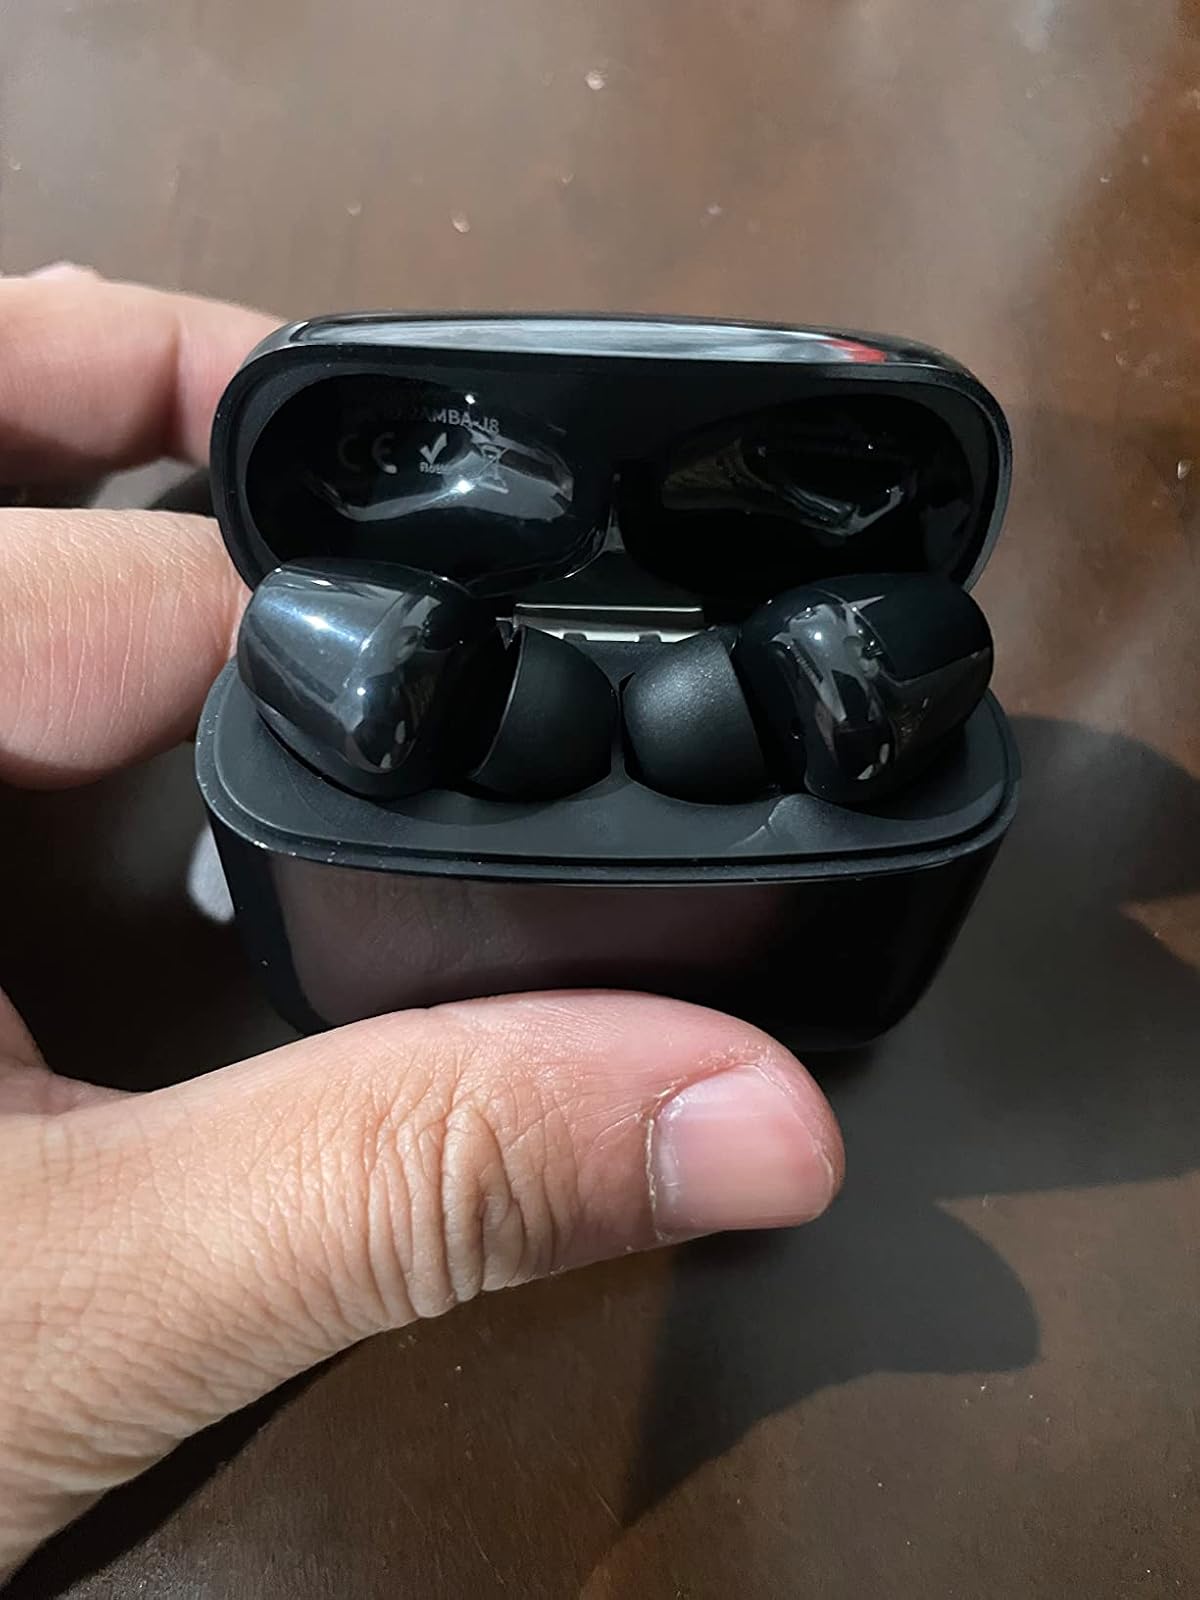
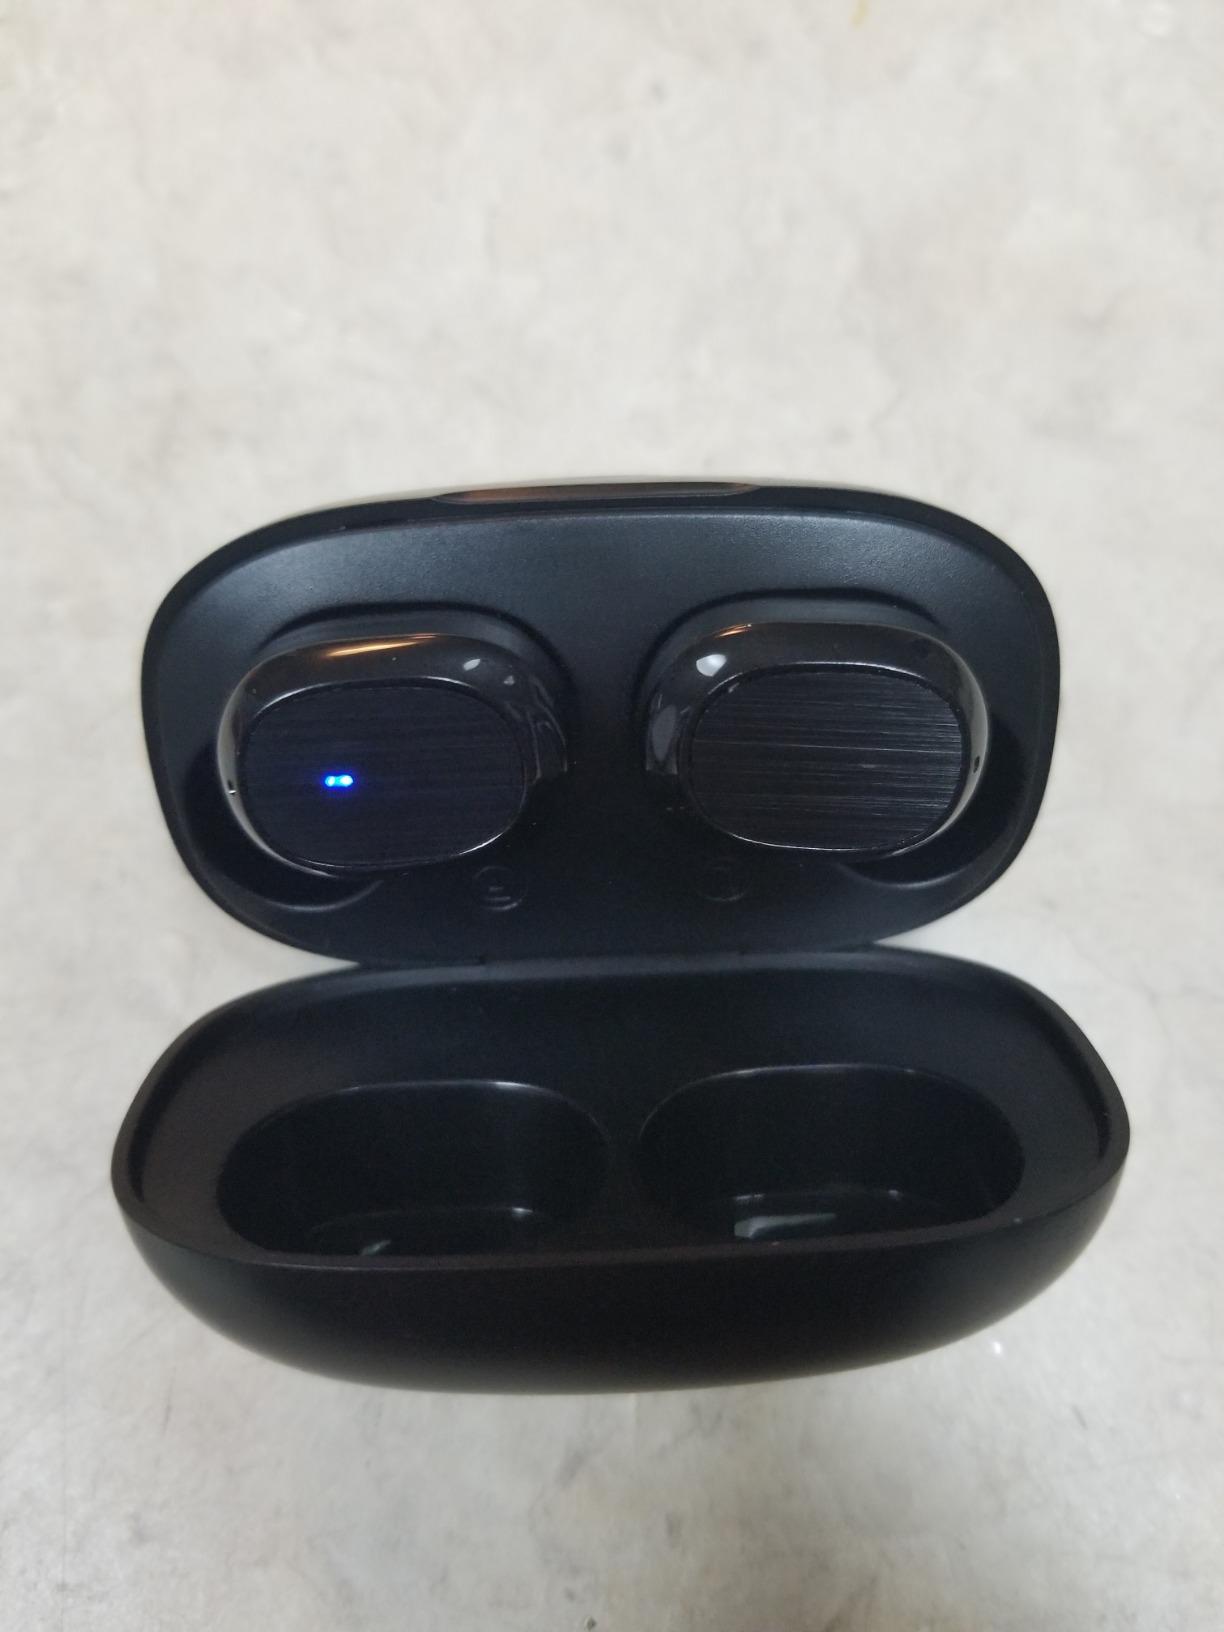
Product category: earbuds
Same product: no